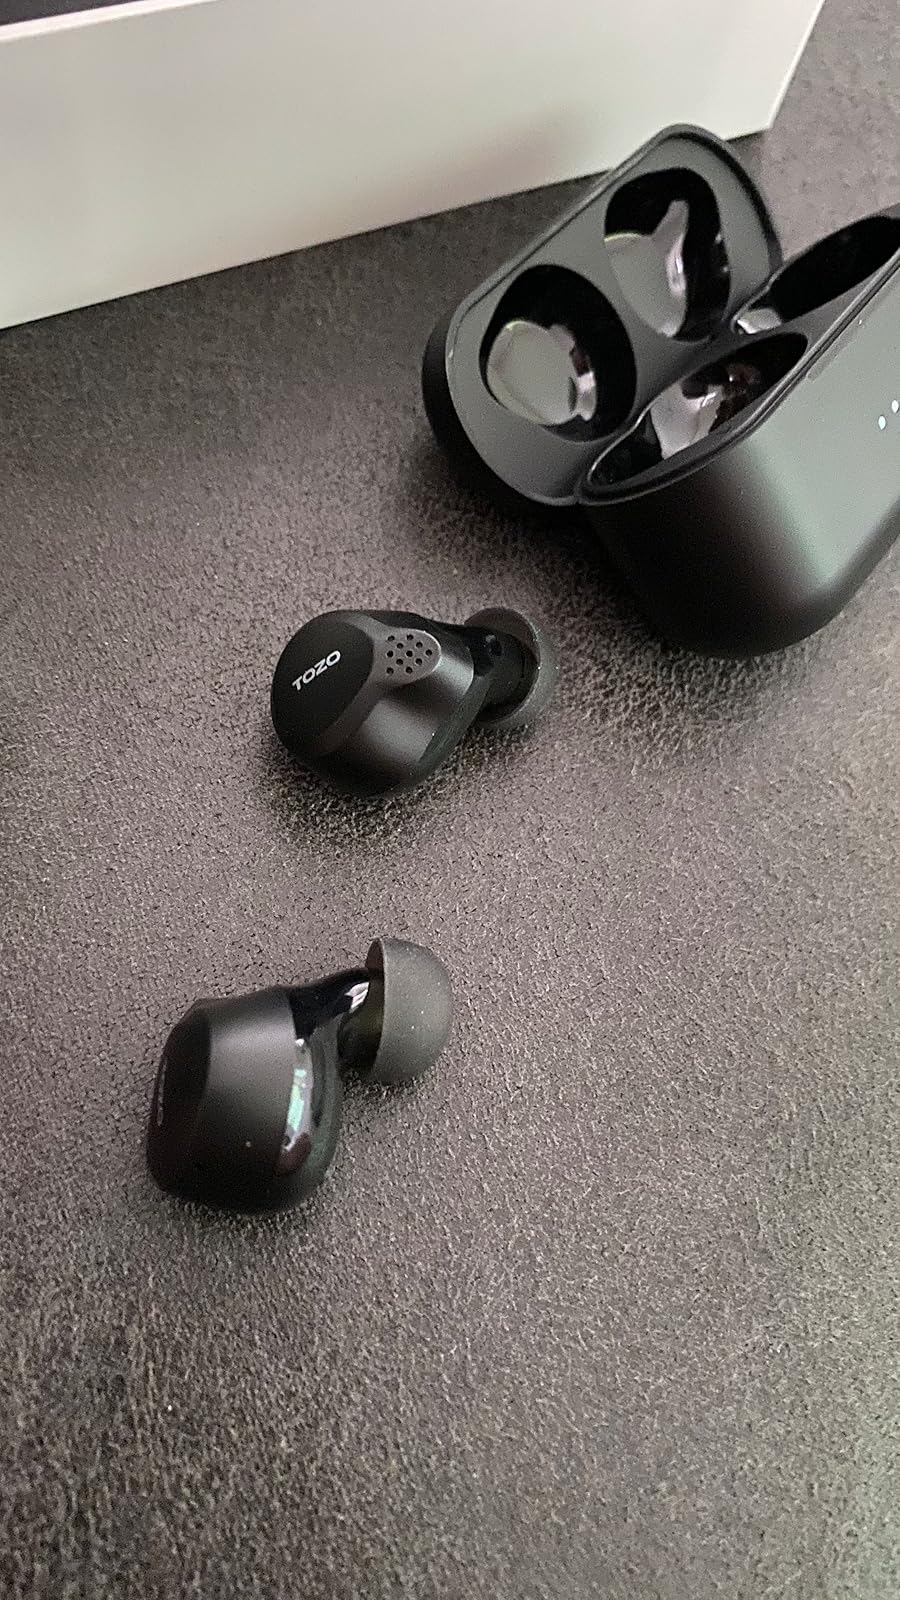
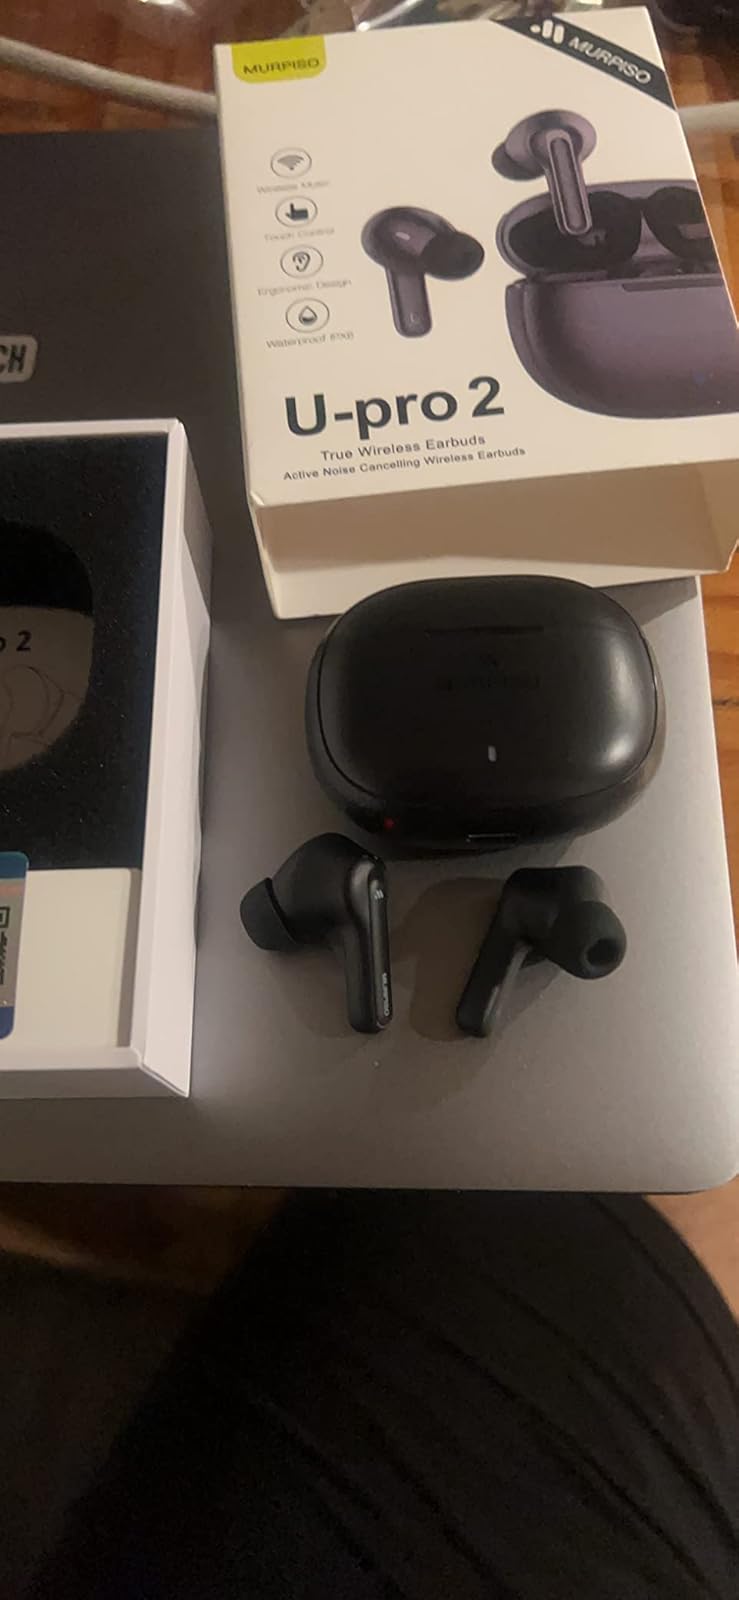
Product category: earbuds
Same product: no